Maranboy

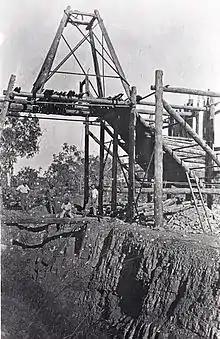
Maranboy tin mine

Maranboy is the location of a former settlement and tin mine near Barunga, about 70 kilometres east of Katherine in the Northern Territory of Australia.